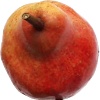
Label: Pear Red 1